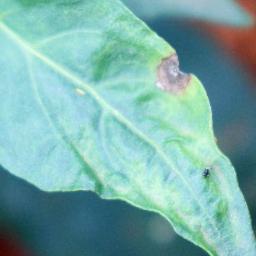
Label: cercospora